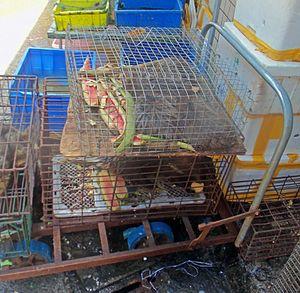
Un marché humide, ou wet market en anglais, parfois appelé aussi marché d'animaux vivants, est un marché qui vend des animaux vivants ou déjà abattus, qu'ils soient sauvages ou d'élevage. Le terme est également utilisé pour désigner des marchés de produits frais en général, mais depuis le début de la pandémie de Covid-19 en 2020, l'attention mondiale s'est fortement concentrée sur marchés vendant des animaux vivants, parfois sauvages et sur la variété importante des animaux et des denrées vendus dans ce type de marché.